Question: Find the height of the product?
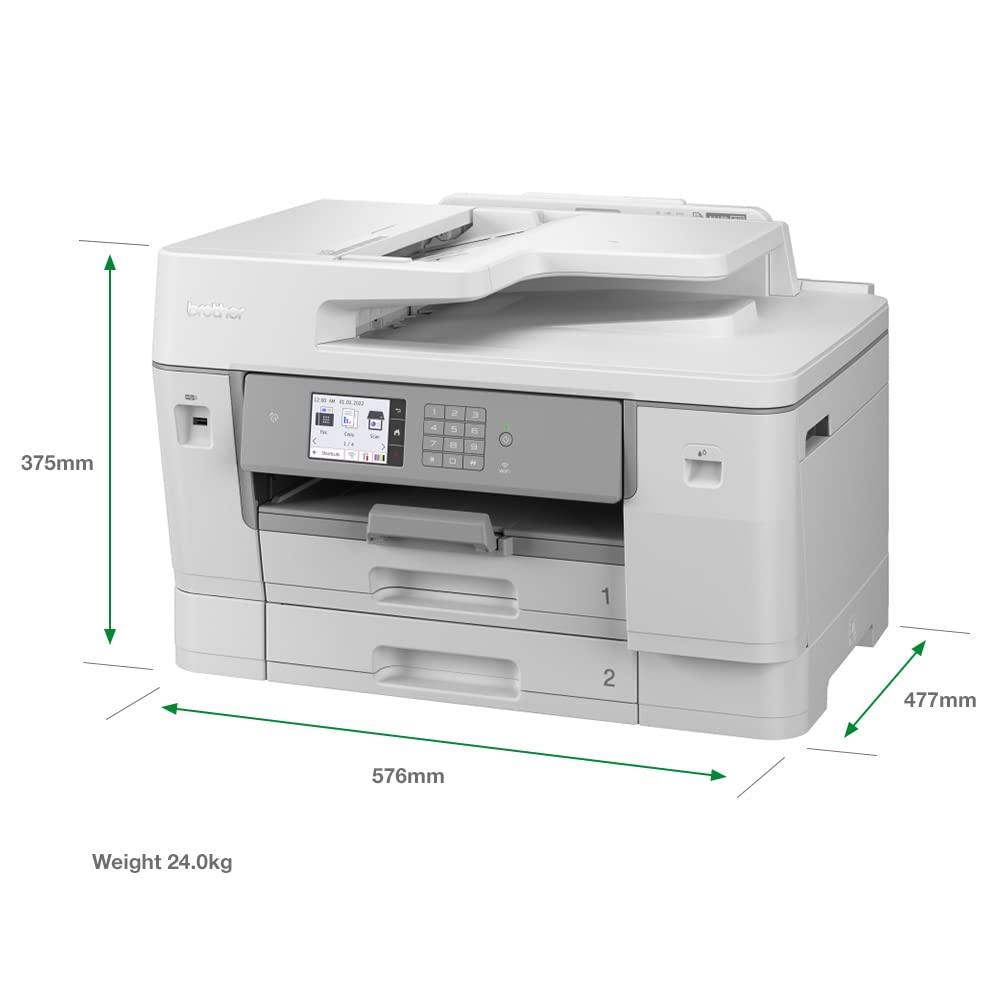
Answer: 375.0 millimetre